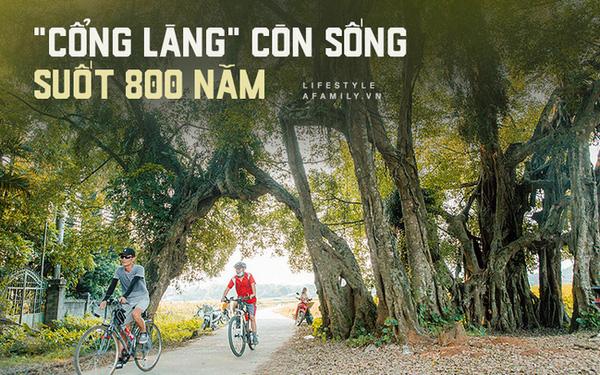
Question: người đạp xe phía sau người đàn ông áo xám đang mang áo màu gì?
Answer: đang mang áo màu đỏ